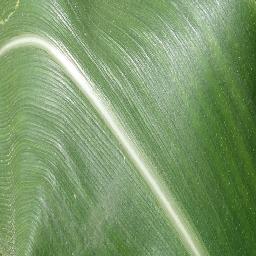
Label: Corn___healthy